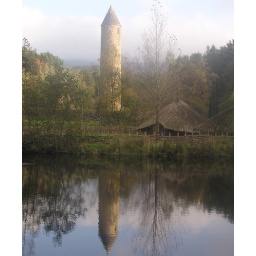
tower in lake